York College of Pennsylvania

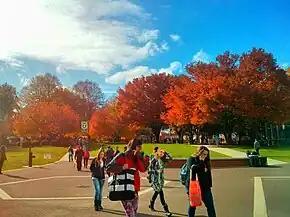
Students walking to class on a fall day

York College also traces its roots to a second institution, the "York Collegiate Institute" (YCI), which was founded around 1872. The building that housed the institute, located on the corner of College Avenue and Duke Street, was destroyed by fire in December 1885. A new four-story building designed by architects John A. Dempwolf and Reinhardt Dempwolf was completed at the same location in late 1886. The building was demolished in 1969 after being sold.